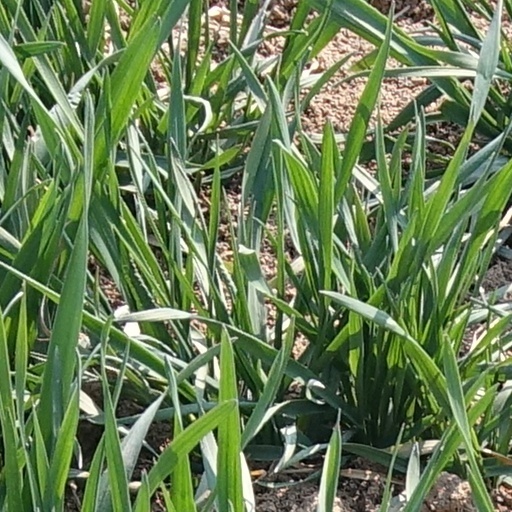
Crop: wheat